Formula One drivers from Monaco

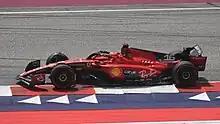
Charles Leclerc in a Ferrari at the 2023 Austrian Grand Prix

Charles Leclerc currently competes for Scuderia Ferrari. He made his Formula One debut for Sauber at the 2018 Australian Grand Prix. In the season he finished a season high of sixth in Azerbaijan and finished the season on 39 points. He is the first Monégasque driver to win a Formula One race, which he achieved at the 2019 Belgian Grand Prix, the first Monégasque to win the Monaco Grand Prix in the Formula One era, and the first Monégasque driver to start a race from pole position, set a fastest lap, or lead the World Drivers' Championship standings. Leclerc signed a new long-term contract with Ferrari in January 2024.